Hamadryas februa

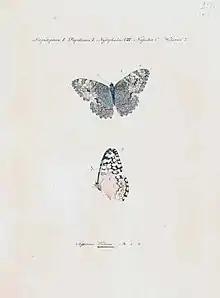
Plate accompanying Hübner's original description

The wingspan is 70–86 mm. Adults are on wing year round in the tropics and from August to October in southern Texas. They feed on sap and rotting fruit.